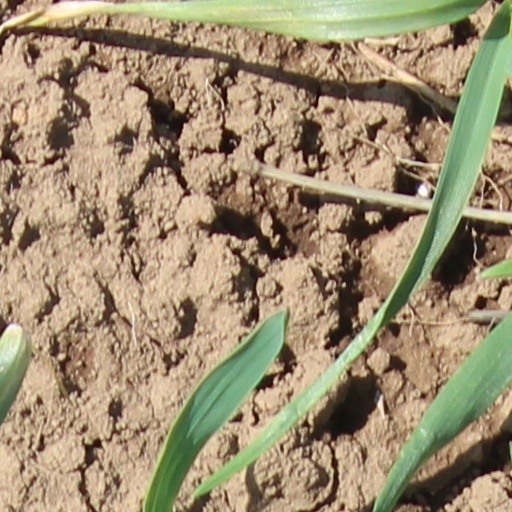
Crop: wheat